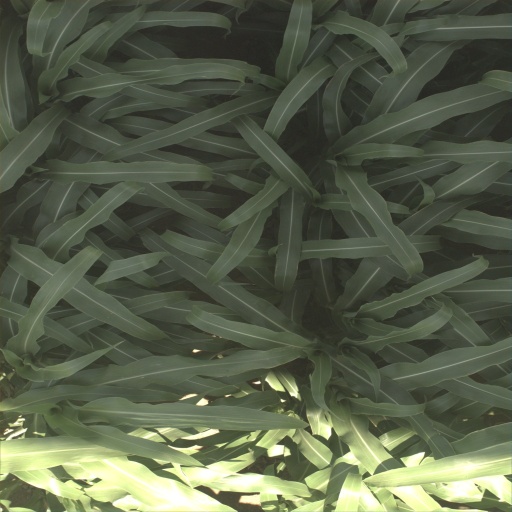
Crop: sorghum